Caesar Felton Gayles

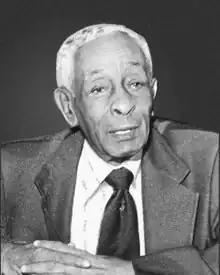

Caesar Felton "Zip" Gayles (May 22, 1900 – November 5, 1986) was an American college football and college basketball coach. He served as the head football coach at Tennessee Agricultural & Industrial State College—later known as Tennessee State University—in 1927, Arkansas Agricultural, Mechanical & Normal College—later University of Arkansas at Pine Bluff–from 1928 to 1929, and at Langston University from 1930 to 1957.